Médecins Sans Frontières

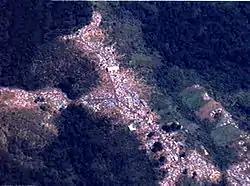
Aerial photograph of a Mihanda, Zaire refugee camp in 1996. Pictured are 500+ tents set up in the Mitumba Mountains.

The ICRC lost 56 and MSF lost almost one hundred of their respective local staff in Rwanda, and MSF-France, which had chosen to evacuate its team from the country (the local staff were forced to stay), denounced the murders and demanded that a French military intervention stop the genocide. MSF-France introduced the slogan "One cannot stop a genocide with doctors" to the media, and the controversial Opération Turquoise followed less than one month later. This intervention directly or indirectly resulted in movements of hundreds of thousands of Rwandan refugees to Zaire and Tanzania in what became known as the Great Lakes refugee crisis, and subsequent cholera epidemics, starvation and more mass killings in the large groups of civilians. MSF-France returned to the area and provided medical aid to refugees in Goma.